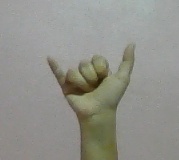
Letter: ya